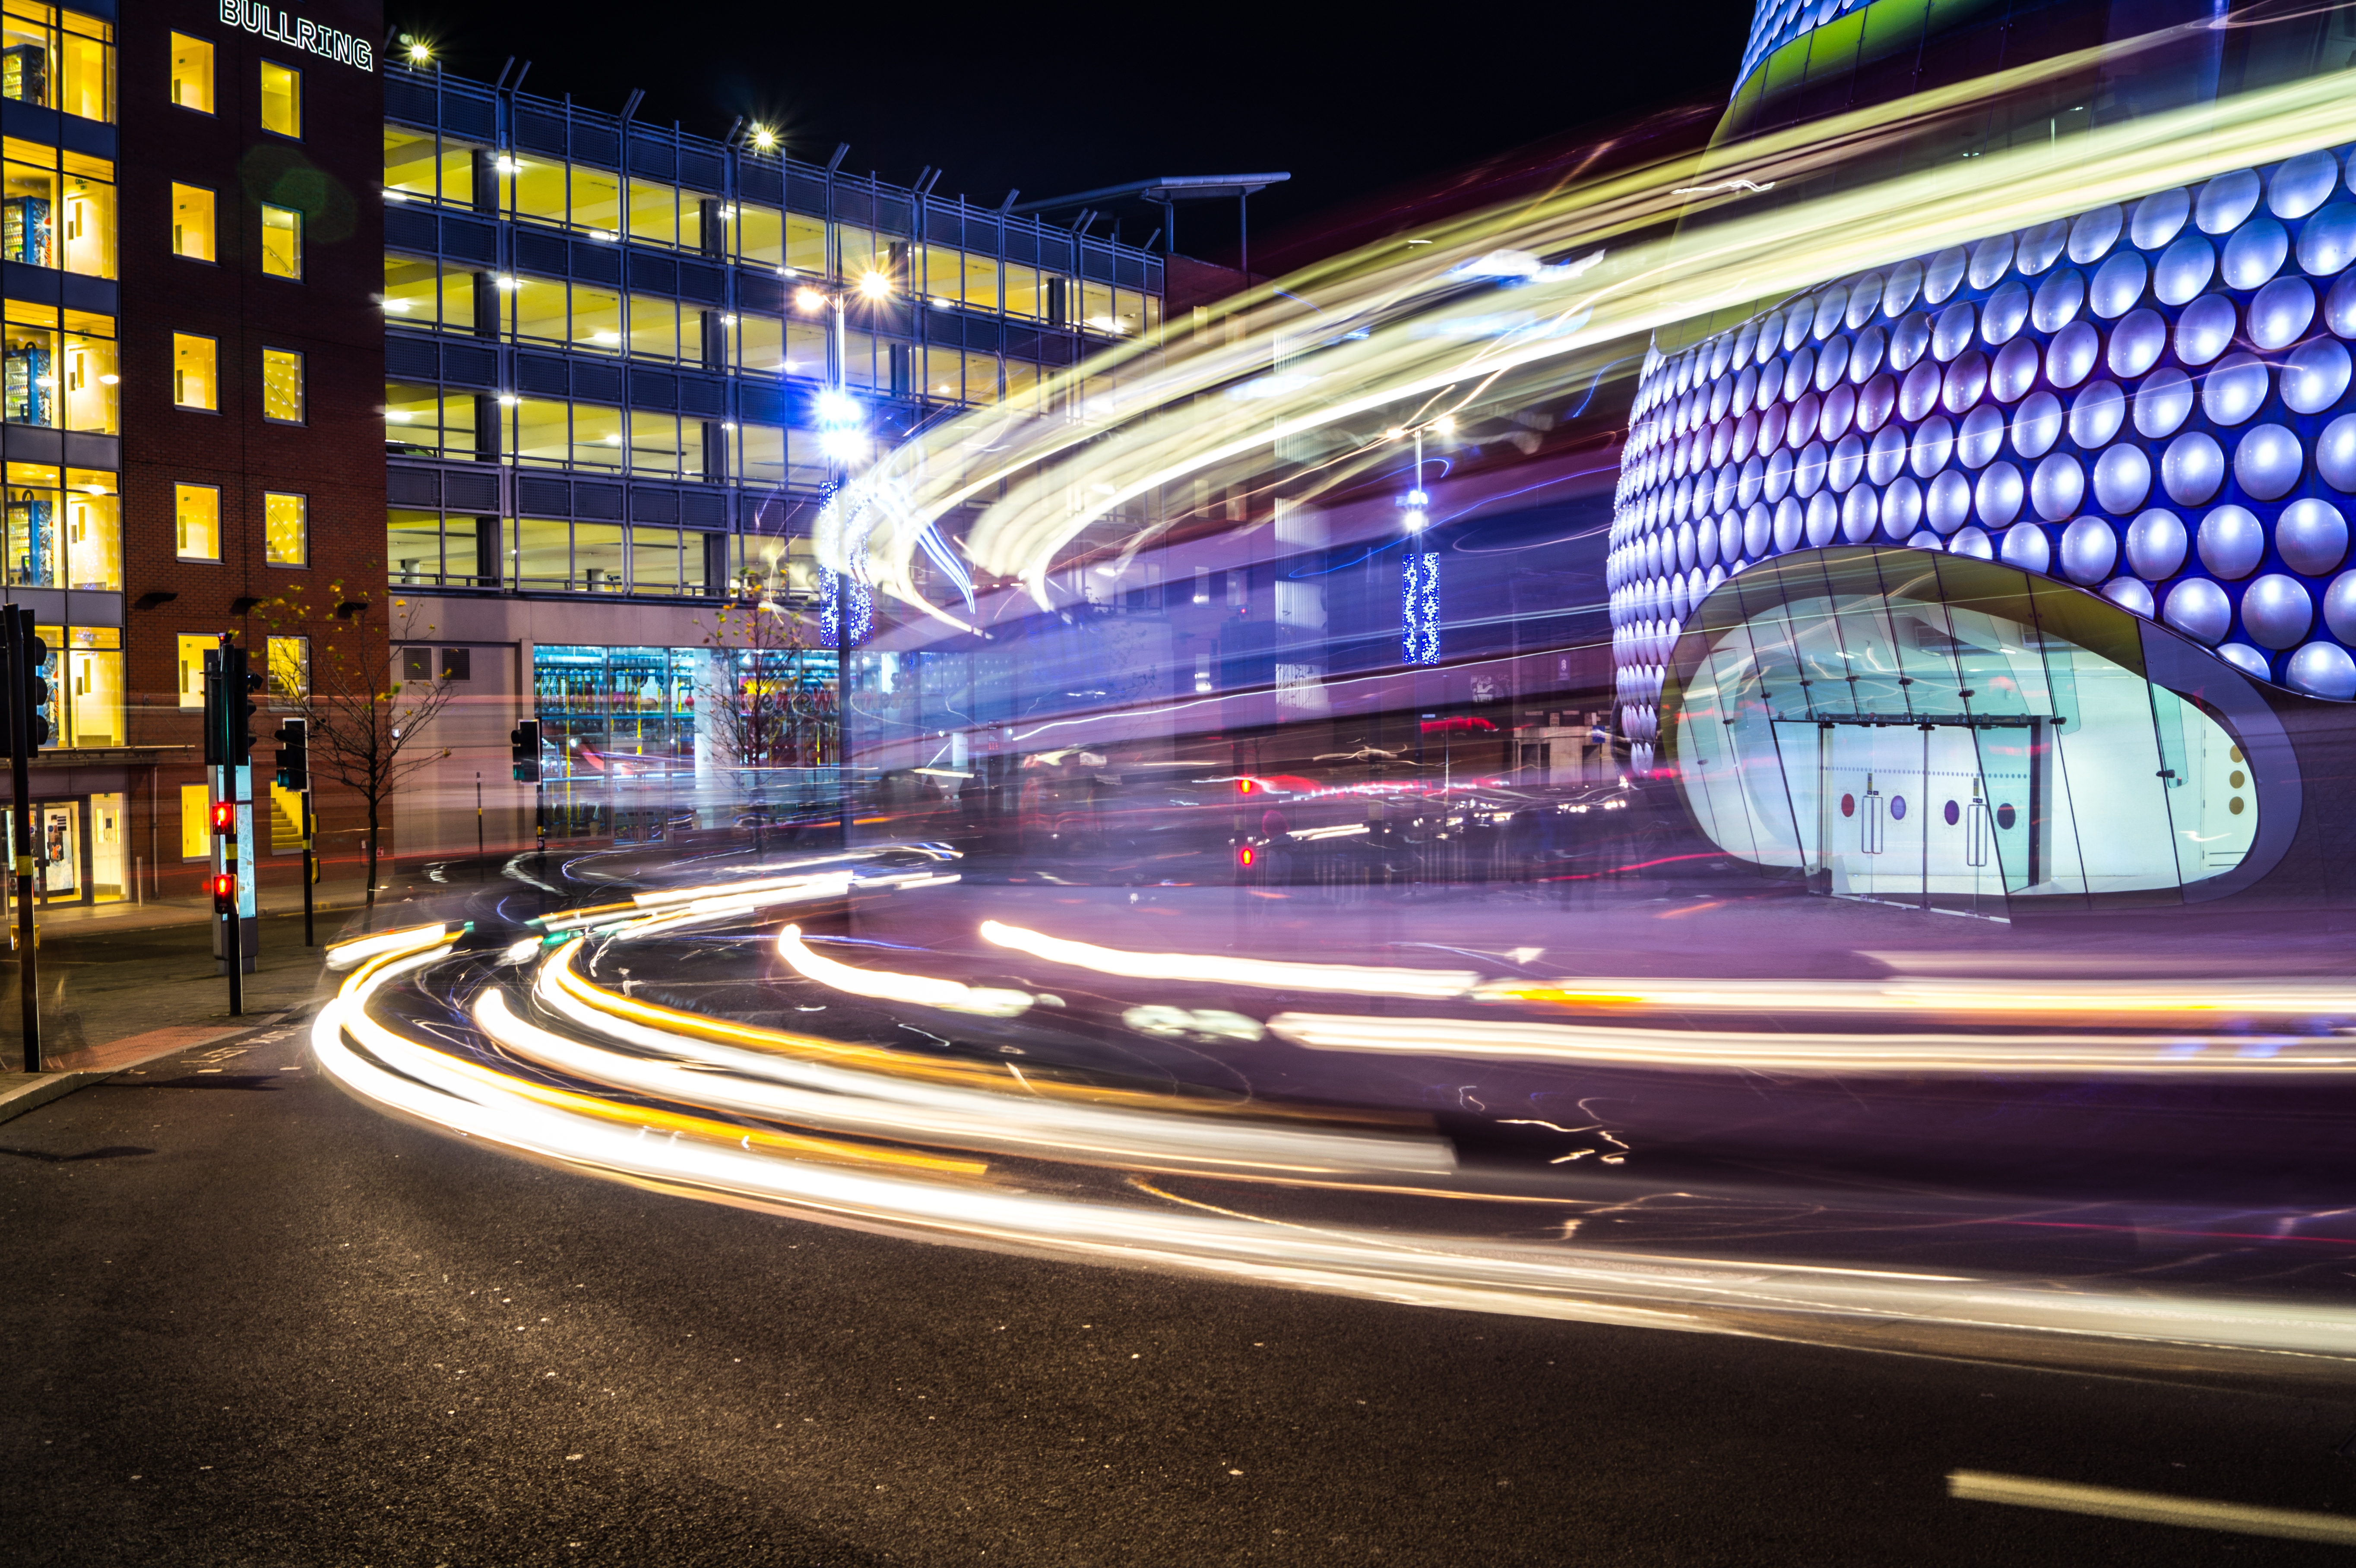
light, road, trail, traffic, night, city, urban, cityscape, commute, transport, evening, vehicle, autumn, public transport, bus, long, exposure, cars, center, centre, birmingham, buses, trails, urban area